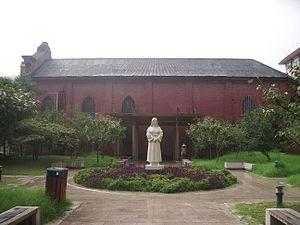
La cathédrale de l'Immaculée-Conception est une cathédrale catholique située au 415 rue Zhongshan Nord, à proximité du square Wulin dans le centre-ville de Hangzhou, dans la province chinoise du Zhejiang. Étant donné qu'il s'agit de la seule église catholique en service dans la ville, elle est connue comme « Tiānzhǔ Táng », « l'église catholique ». C'est le siège épiscopal de l'archidiocèse de Hangzhou. Elle est consacrée à l'Immaculée Conception.